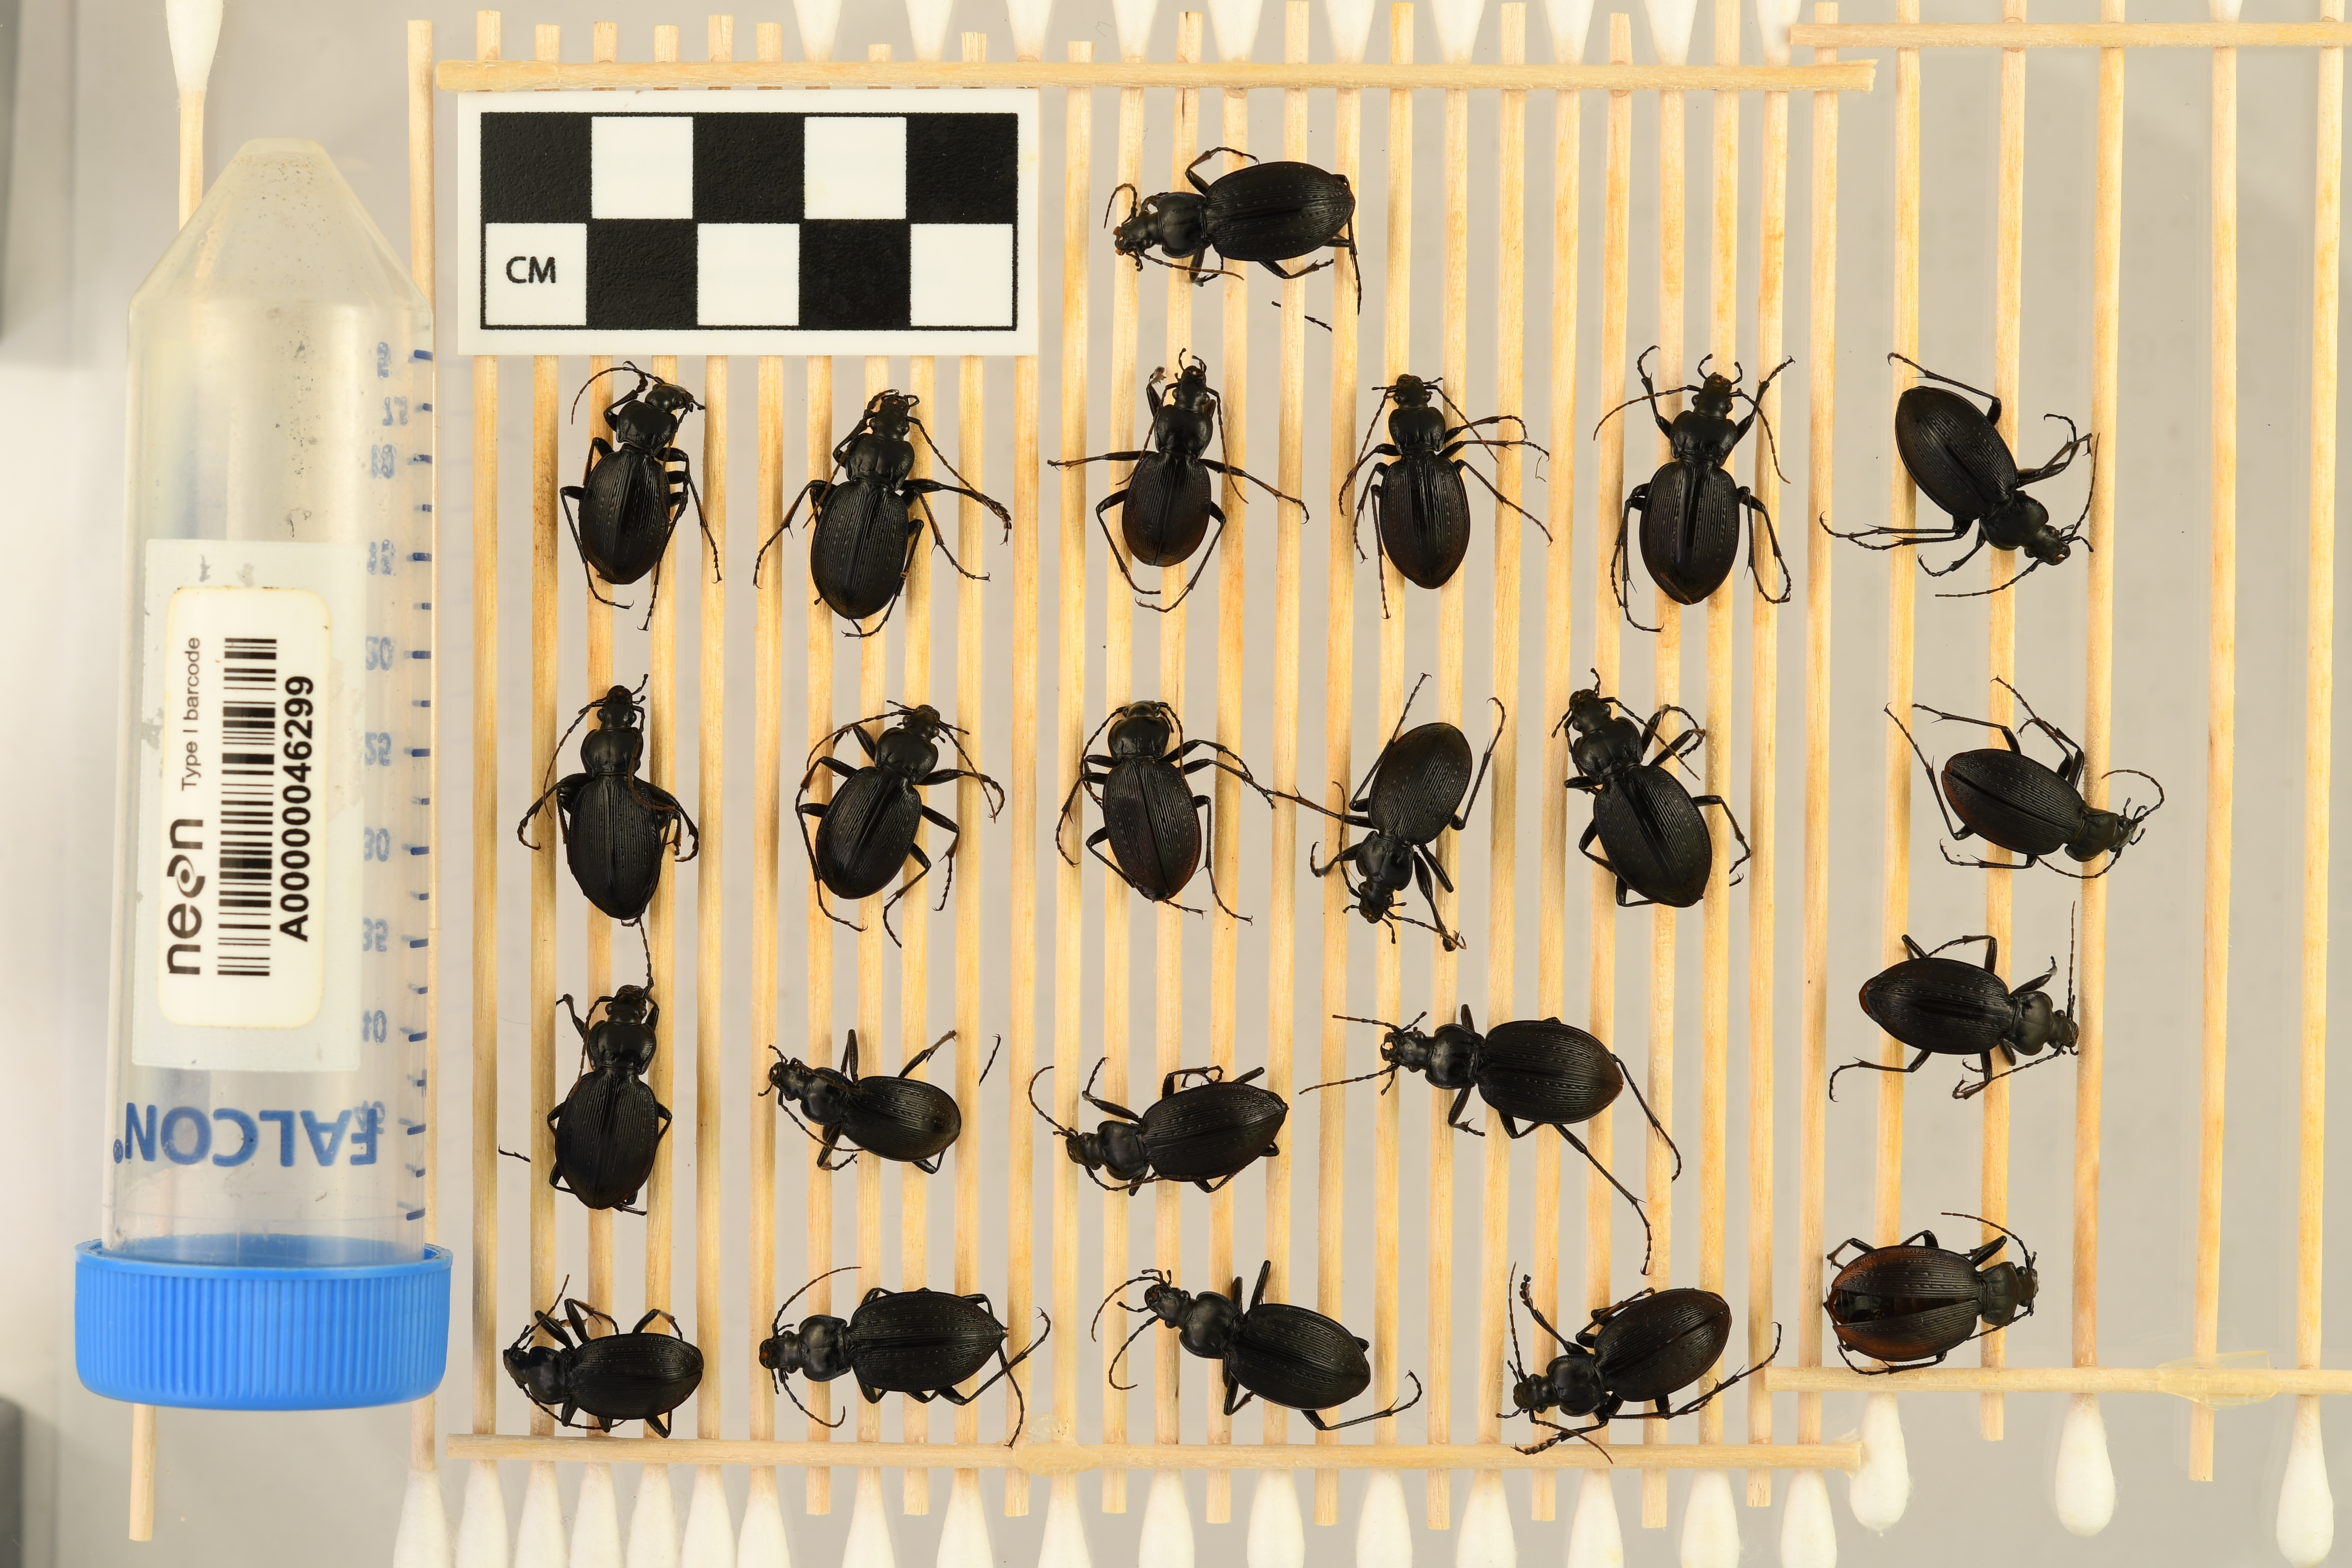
Carabus goryi — Mountain Lake Biological Station NEON, plot MLBS_008. Beetle 1, ElytraLength: 1.426 cm (lying flat: Yes)

Carabus goryi — Mountain Lake Biological Station NEON, plot MLBS_008. Beetle 1, ElytraWidth: 0.6452 cm (lying flat: Yes)

Carabus goryi — Mountain Lake Biological Station NEON, plot MLBS_008. Beetle 2, ElytraLength: 1.285 cm (lying flat: Yes)

Carabus goryi — Mountain Lake Biological Station NEON, plot MLBS_008. Beetle 2, ElytraWidth: 0.5613 cm (lying flat: Yes)

Carabus goryi — Mountain Lake Biological Station NEON, plot MLBS_008. Beetle 3, ElytraLength: 1.326 cm (lying flat: No)

Carabus goryi — Mountain Lake Biological Station NEON, plot MLBS_008. Beetle 3, ElytraWidth: 0.6184 cm (lying flat: No)

Carabus goryi — Mountain Lake Biological Station NEON, plot MLBS_008. Beetle 4, ElytraLength: 1.081 cm (lying flat: Yes)

Carabus goryi — Mountain Lake Biological Station NEON, plot MLBS_008. Beetle 4, ElytraWidth: 0.5518 cm (lying flat: Yes)

Carabus goryi — Mountain Lake Biological Station NEON, plot MLBS_008. Beetle 5, ElytraLength: 1.282 cm (lying flat: Yes)

Carabus goryi — Mountain Lake Biological Station NEON, plot MLBS_008. Beetle 5, ElytraWidth: 0.5771 cm (lying flat: Yes)

Carabus goryi — Mountain Lake Biological Station NEON, plot MLBS_008. Beetle 6, ElytraLength: 1.371 cm (lying flat: Yes)

Carabus goryi — Mountain Lake Biological Station NEON, plot MLBS_008. Beetle 6, ElytraWidth: 0.631 cm (lying flat: Yes)

Carabus goryi — Mountain Lake Biological Station NEON, plot MLBS_008. Beetle 7, ElytraLength: 1.398 cm (lying flat: Yes)

Carabus goryi — Mountain Lake Biological Station NEON, plot MLBS_008. Beetle 7, ElytraWidth: 0.6197 cm (lying flat: Yes)

Carabus goryi — Mountain Lake Biological Station NEON, plot MLBS_008. Beetle 8, ElytraLength: 1.365 cm (lying flat: No)

Carabus goryi — Mountain Lake Biological Station NEON, plot MLBS_008. Beetle 8, ElytraWidth: 0.5751 cm (lying flat: No)

Carabus goryi — Mountain Lake Biological Station NEON, plot MLBS_008. Beetle 9, ElytraLength: 1.297 cm (lying flat: Yes)

Carabus goryi — Mountain Lake Biological Station NEON, plot MLBS_008. Beetle 9, ElytraWidth: 0.6325 cm (lying flat: Yes)

Carabus goryi — Mountain Lake Biological Station NEON, plot MLBS_008. Beetle 10, ElytraLength: 1.355 cm (lying flat: No)

Carabus goryi — Mountain Lake Biological Station NEON, plot MLBS_008. Beetle 10, ElytraWidth: 0.5798 cm (lying flat: No)

Carabus goryi — Mountain Lake Biological Station NEON, plot MLBS_008. Beetle 11, ElytraLength: 1.191 cm (lying flat: Yes)

Carabus goryi — Mountain Lake Biological Station NEON, plot MLBS_008. Beetle 11, ElytraWidth: 0.5762 cm (lying flat: Yes)

Carabus goryi — Mountain Lake Biological Station NEON, plot MLBS_008. Beetle 12, ElytraLength: 1.451 cm (lying flat: Yes)

Carabus goryi — Mountain Lake Biological Station NEON, plot MLBS_008. Beetle 12, ElytraWidth: 0.6325 cm (lying flat: Yes)

Carabus goryi — Mountain Lake Biological Station NEON, plot MLBS_008. Beetle 13, ElytraLength: 1.376 cm (lying flat: No)

Carabus goryi — Mountain Lake Biological Station NEON, plot MLBS_008. Beetle 13, ElytraWidth: 0.5869 cm (lying flat: No)

Carabus goryi — Mountain Lake Biological Station NEON, plot MLBS_008. Beetle 14, ElytraLength: 1.321 cm (lying flat: Yes)

Carabus goryi — Mountain Lake Biological Station NEON, plot MLBS_008. Beetle 14, ElytraWidth: 0.6521 cm (lying flat: Yes)

Carabus goryi — Mountain Lake Biological Station NEON, plot MLBS_008. Beetle 15, ElytraLength: 1.076 cm (lying flat: No)

Carabus goryi — Mountain Lake Biological Station NEON, plot MLBS_008. Beetle 15, ElytraWidth: 0.57 cm (lying flat: No)

Carabus goryi — Mountain Lake Biological Station NEON, plot MLBS_008. Beetle 16, ElytraLength: 1.362 cm (lying flat: Yes)

Carabus goryi — Mountain Lake Biological Station NEON, plot MLBS_008. Beetle 16, ElytraWidth: 0.5821 cm (lying flat: Yes)

Carabus goryi — Mountain Lake Biological Station NEON, plot MLBS_008. Beetle 17, ElytraLength: 1.395 cm (lying flat: Yes)

Carabus goryi — Mountain Lake Biological Station NEON, plot MLBS_008. Beetle 17, ElytraWidth: 0.6452 cm (lying flat: Yes)

Carabus goryi — Mountain Lake Biological Station NEON, plot MLBS_008. Beetle 18, ElytraLength: 1.418 cm (lying flat: Yes)

Carabus goryi — Mountain Lake Biological Station NEON, plot MLBS_008. Beetle 18, ElytraWidth: 0.5959 cm (lying flat: Yes)

Carabus goryi — Mountain Lake Biological Station NEON, plot MLBS_008. Beetle 19, ElytraLength: 1.279 cm (lying flat: No)

Carabus goryi — Mountain Lake Biological Station NEON, plot MLBS_008. Beetle 19, ElytraWidth: 0.5125 cm (lying flat: No)

Carabus goryi — Mountain Lake Biological Station NEON, plot MLBS_008. Beetle 20, ElytraLength: 1.478 cm (lying flat: Yes)

Carabus goryi — Mountain Lake Biological Station NEON, plot MLBS_008. Beetle 20, ElytraWidth: 0.6519 cm (lying flat: Yes)

Carabus goryi — Mountain Lake Biological Station NEON, plot MLBS_008. Beetle 21, ElytraLength: 1.384 cm (lying flat: Yes)

Carabus goryi — Mountain Lake Biological Station NEON, plot MLBS_008. Beetle 21, ElytraWidth: 0.6443 cm (lying flat: Yes)

Carabus goryi — Mountain Lake Biological Station NEON, plot MLBS_008. Beetle 22, ElytraLength: 1.342 cm (lying flat: Yes)

Carabus goryi — Mountain Lake Biological Station NEON, plot MLBS_008. Beetle 22, ElytraWidth: 0.6317 cm (lying flat: Yes)

Carabus goryi — Mountain Lake Biological Station NEON, plot MLBS_008. Beetle 23, ElytraLength: 1.416 cm (lying flat: No)

Carabus goryi — Mountain Lake Biological Station NEON, plot MLBS_008. Beetle 23, ElytraWidth: 0.6005 cm (lying flat: No)

Carabus goryi — Mountain Lake Biological Station NEON, plot MLBS_008. Beetle 1, ElytraLength: 1.387 cm (lying flat: Yes)

Carabus goryi — Mountain Lake Biological Station NEON, plot MLBS_008. Beetle 1, ElytraWidth: 0.6002 cm (lying flat: Yes)

Carabus goryi — Mountain Lake Biological Station NEON, plot MLBS_008. Beetle 2, ElytraLength: 1.167 cm (lying flat: Yes)

Carabus goryi — Mountain Lake Biological Station NEON, plot MLBS_008. Beetle 2, ElytraWidth: 0.5201 cm (lying flat: Yes)

Carabus goryi — Mountain Lake Biological Station NEON, plot MLBS_008. Beetle 3, ElytraLength: 1.214 cm (lying flat: Yes)

Carabus goryi — Mountain Lake Biological Station NEON, plot MLBS_008. Beetle 3, ElytraWidth: 0.5961 cm (lying flat: Yes)

Carabus goryi — Mountain Lake Biological Station NEON, plot MLBS_008. Beetle 4, ElytraLength: 1.032 cm (lying flat: Yes)

Carabus goryi — Mountain Lake Biological Station NEON, plot MLBS_008. Beetle 4, ElytraWidth: 0.4939 cm (lying flat: Yes)

Carabus goryi — Mountain Lake Biological Station NEON, plot MLBS_008. Beetle 5, ElytraLength: 1.199 cm (lying flat: Yes)

Carabus goryi — Mountain Lake Biological Station NEON, plot MLBS_008. Beetle 5, ElytraWidth: 0.5563 cm (lying flat: Yes)

Carabus goryi — Mountain Lake Biological Station NEON, plot MLBS_008. Beetle 6, ElytraLength: 1.295 cm (lying flat: Yes)

Carabus goryi — Mountain Lake Biological Station NEON, plot MLBS_008. Beetle 6, ElytraWidth: 0.6082 cm (lying flat: Yes)

Carabus goryi — Mountain Lake Biological Station NEON, plot MLBS_008. Beetle 7, ElytraLength: 1.353 cm (lying flat: Yes)

Carabus goryi — Mountain Lake Biological Station NEON, plot MLBS_008. Beetle 7, ElytraWidth: 0.5966 cm (lying flat: Yes)

Carabus goryi — Mountain Lake Biological Station NEON, plot MLBS_008. Beetle 8, ElytraLength: 1.29 cm (lying flat: Yes)

Carabus goryi — Mountain Lake Biological Station NEON, plot MLBS_008. Beetle 8, ElytraWidth: 0.5542 cm (lying flat: Yes)

Carabus goryi — Mountain Lake Biological Station NEON, plot MLBS_008. Beetle 9, ElytraLength: 1.229 cm (lying flat: Yes)

Carabus goryi — Mountain Lake Biological Station NEON, plot MLBS_008. Beetle 9, ElytraWidth: 0.5981 cm (lying flat: Yes)